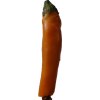
Label: pepper